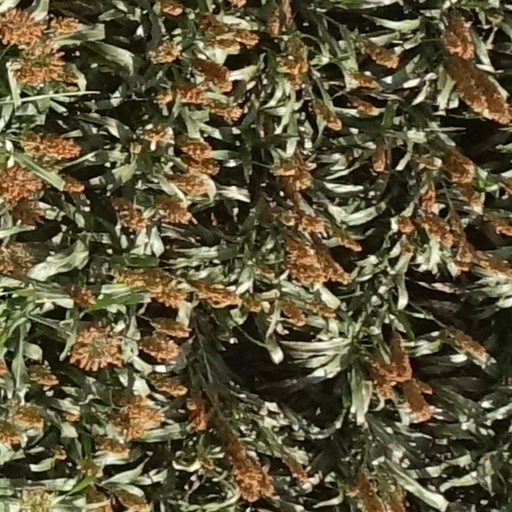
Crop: sorghum